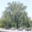
Label: oak_tree